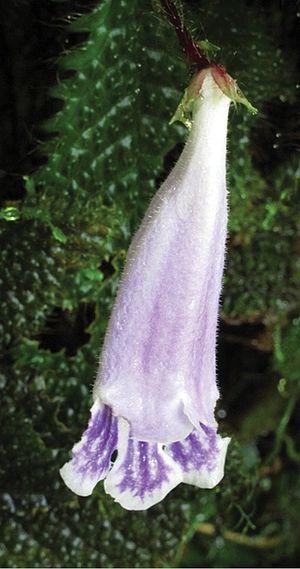
Ruth Kiew, née le 5 mars 1946, est une botaniste anglaise, qui a beaucoup travaillé en Malaisie.